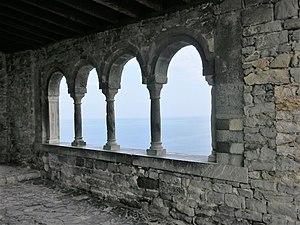
Arcades de l'église San Pietro. Porto Venere (Ligurie, Italie).